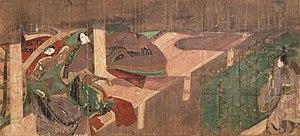
Le musée d'art Tokugawa est un musée d'art privé, situé dans l'ancienne résidence « Ōzone Shimoyashiki » à Nagoya, au centre du Japon. Ses collections contiennent plus de 12 000 pièces dont des katanas, des armures, des costumes noh et des masques, des meubles laqués, des céramiques chinoises et japonaises, des calligraphies et des peintures des dynasties chinoises Song et Yuan.